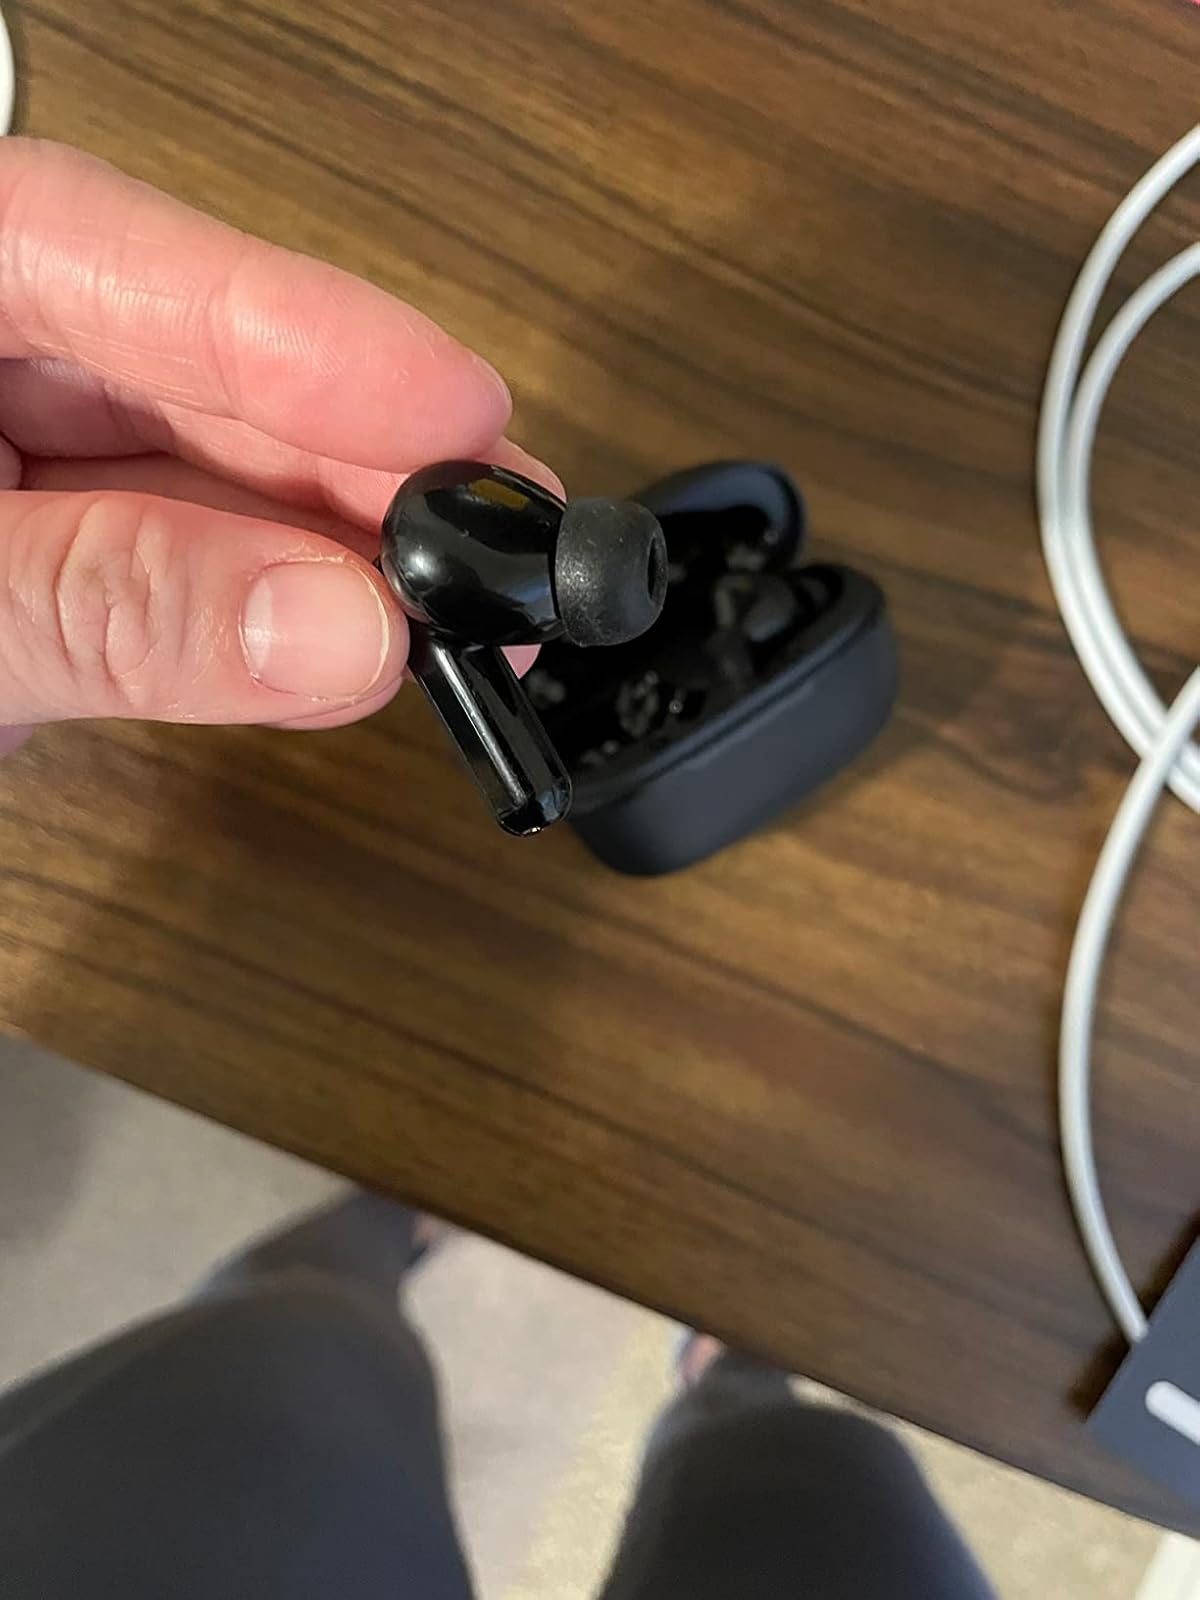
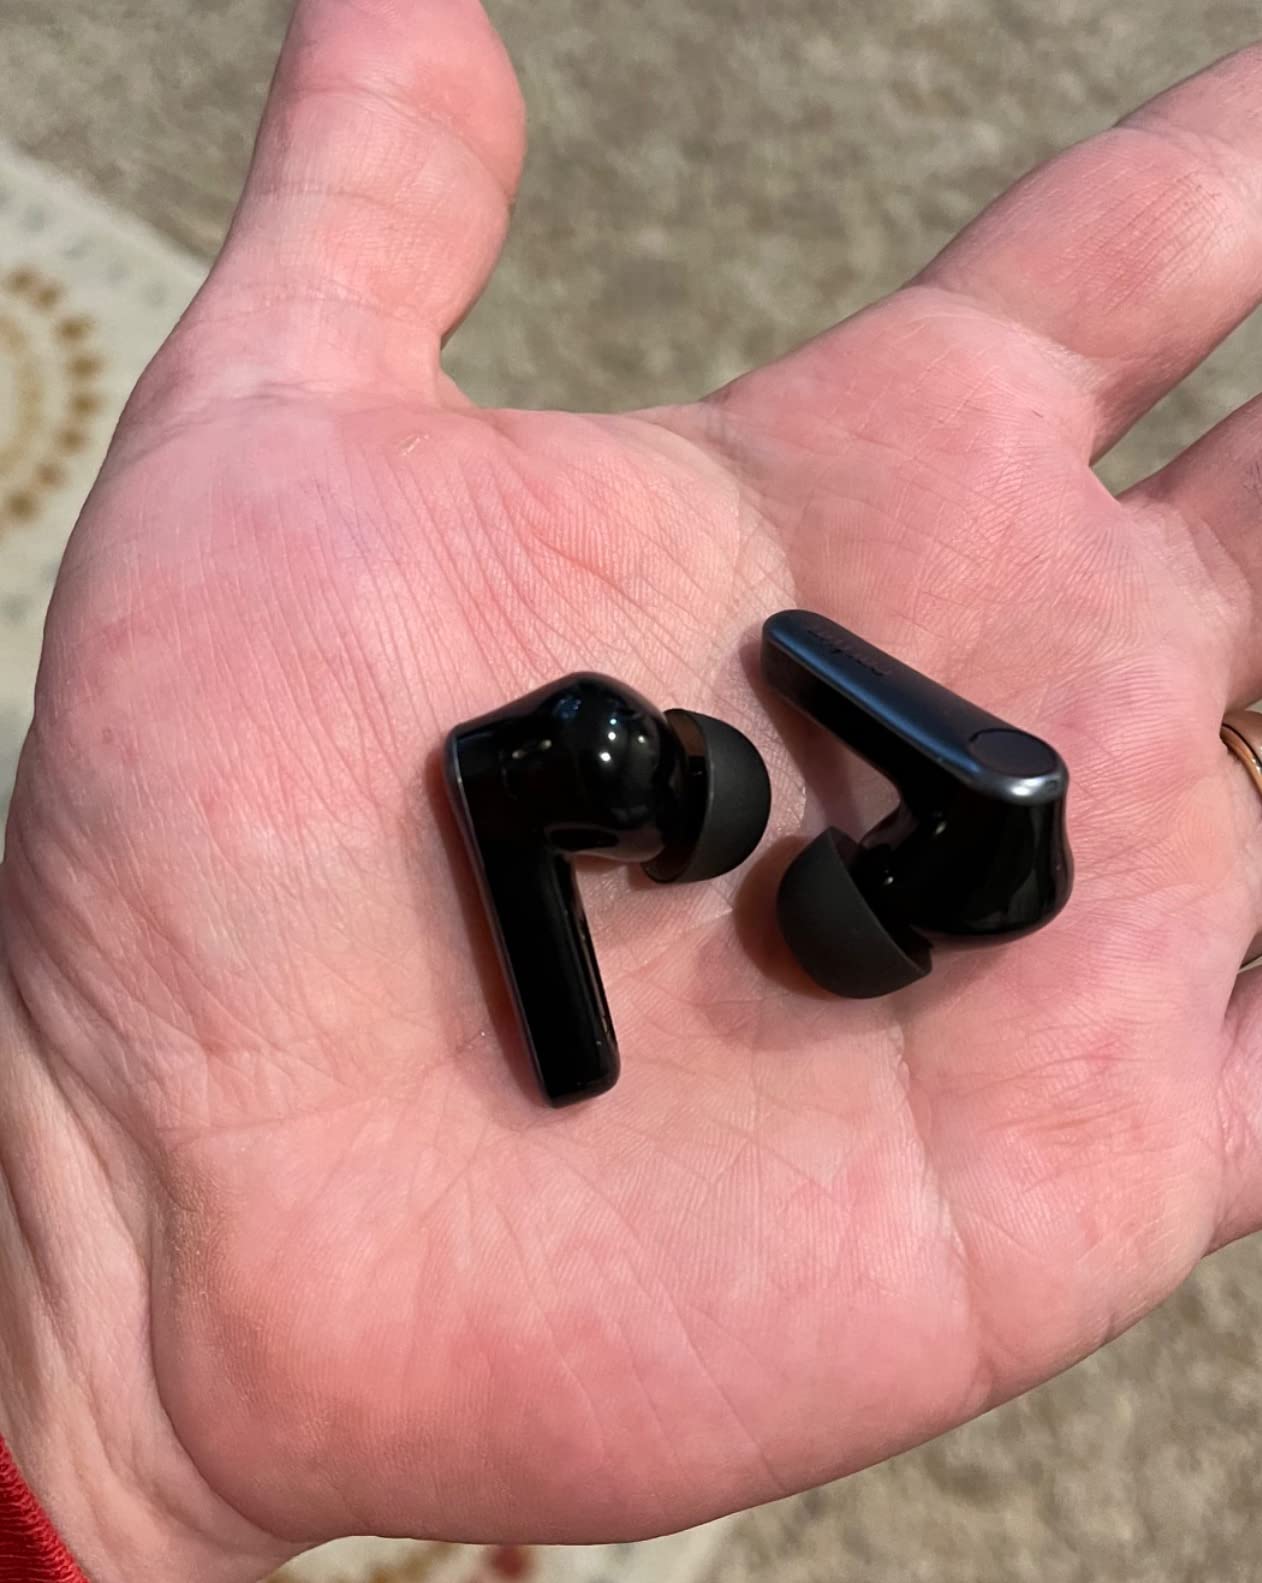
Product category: earbuds
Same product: no